Tex Murphy: Overseer

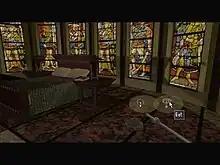
Exploring in the 3D environment

"Tex Murphy: Overseer" is the third game in the Tex Murphy series to use virtual world technology. For "Overseer", Access Software created a new virtual world engine designed for use in Windows 95/98. Along with the new engine came a slightly modified control system. The virtual world still allowed for full freedom of movement and allowed the user to search for clues in every corner, which by this point had become a staple of the Tex series.